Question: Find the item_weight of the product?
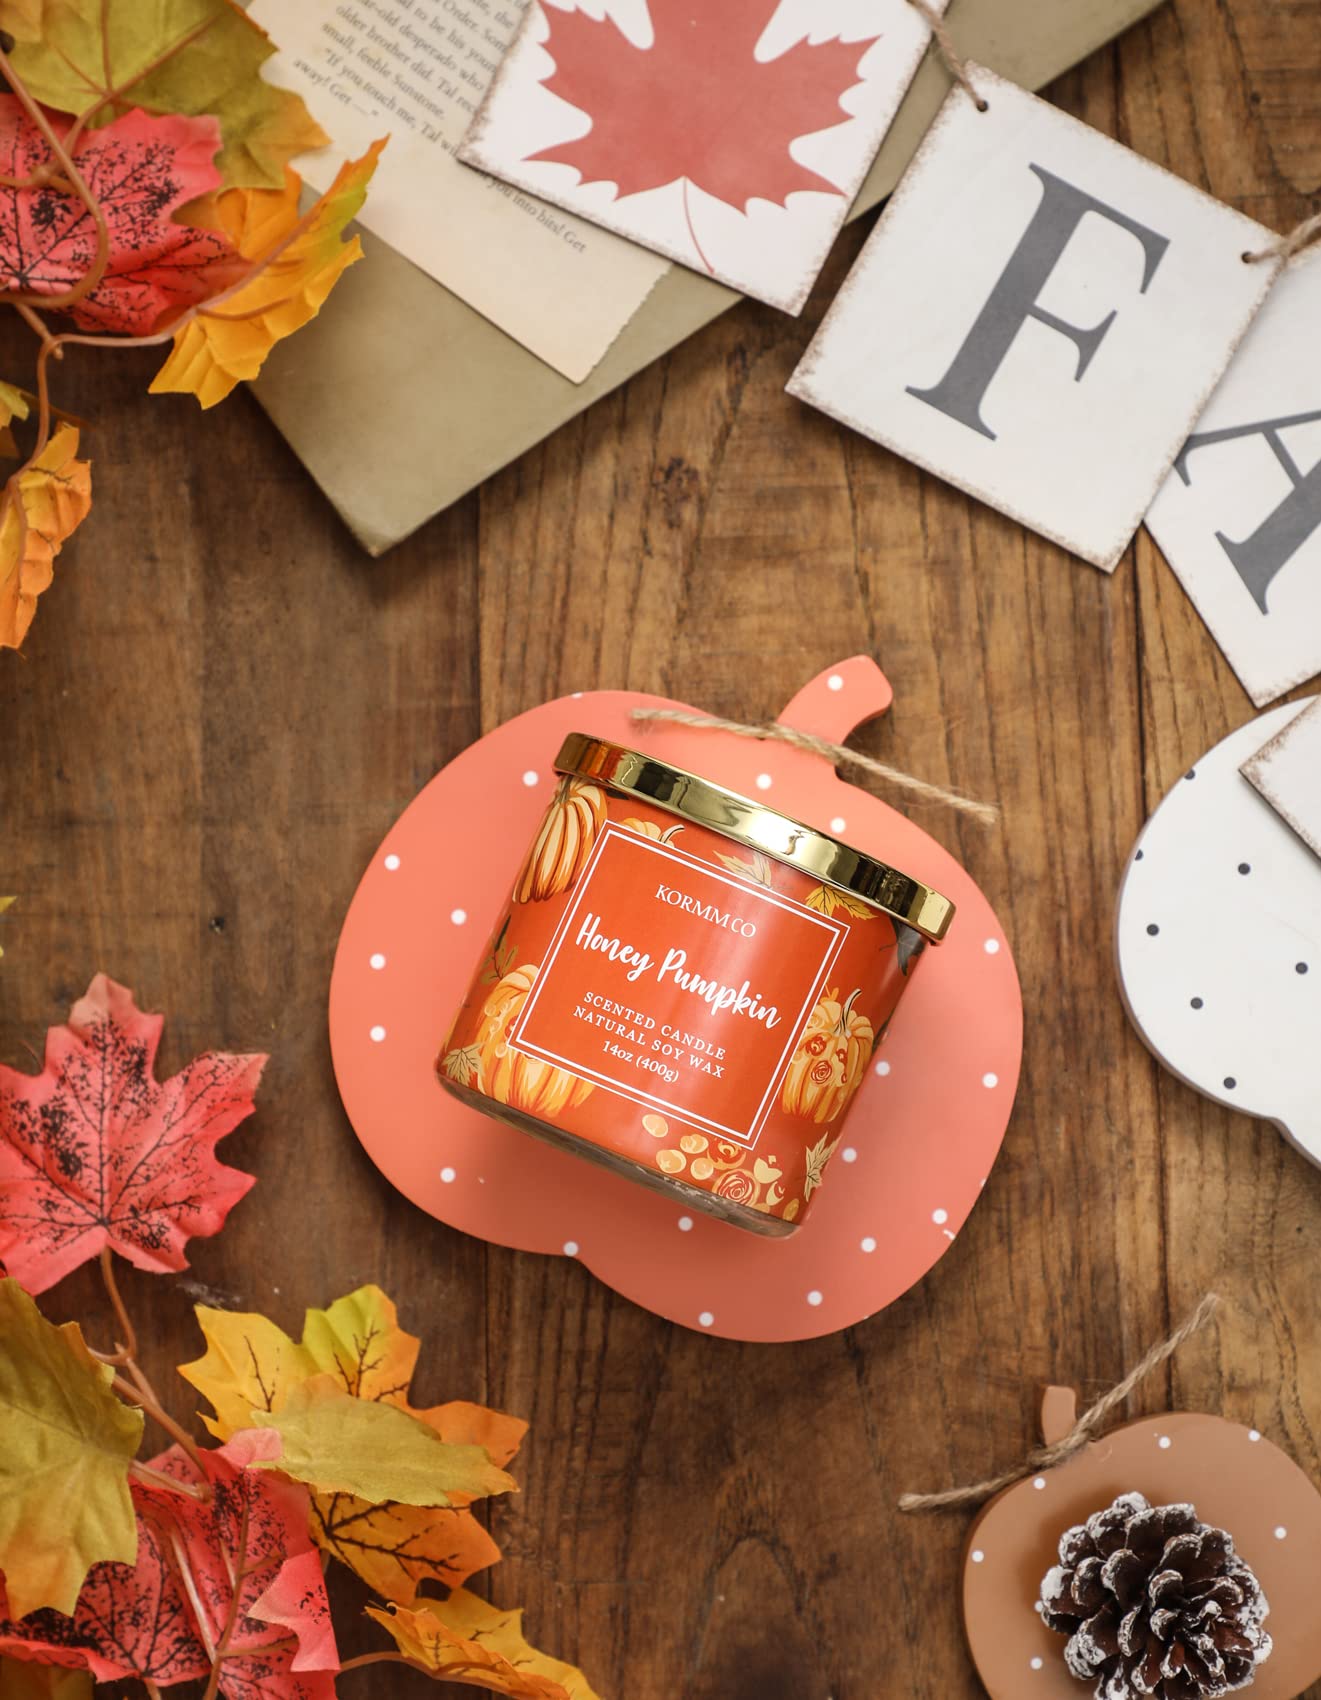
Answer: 400.0 gram